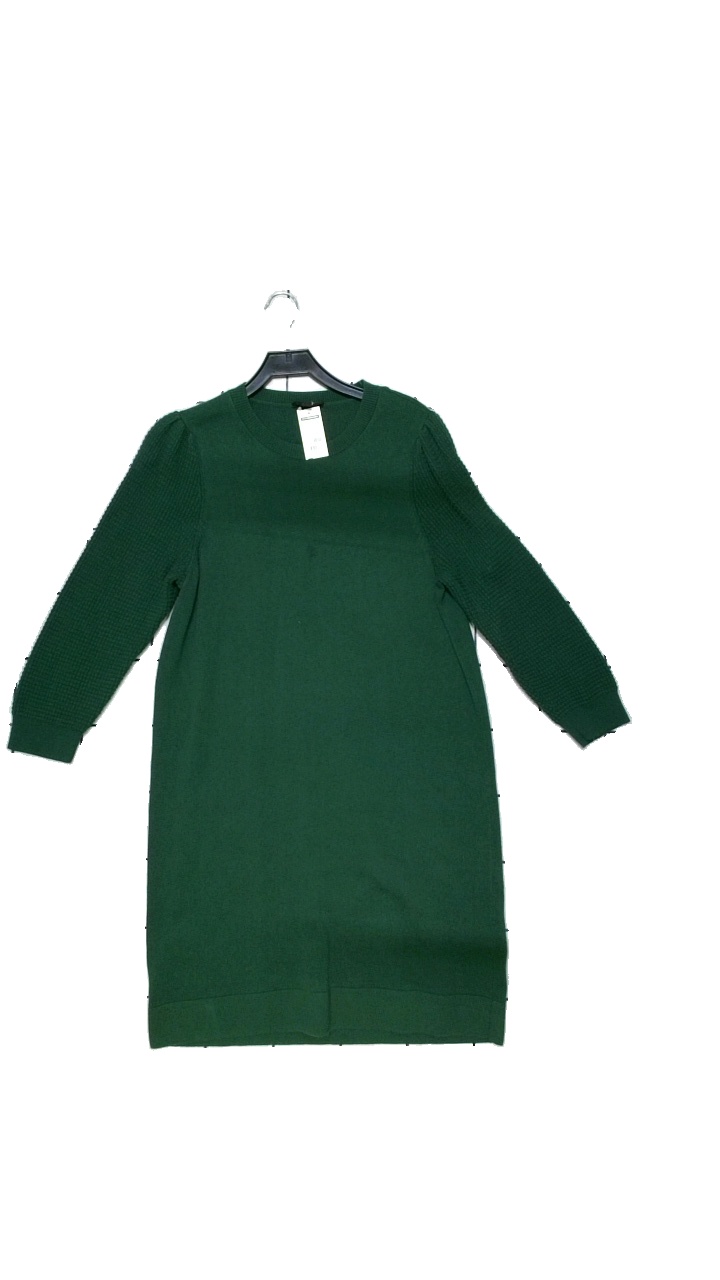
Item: Dress (Ladies)
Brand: Cos
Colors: Green
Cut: Regular
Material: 55% cotton, 45% wool
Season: Autumn
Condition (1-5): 5
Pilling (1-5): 3
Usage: Reuse
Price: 250-400